First Historical Archives of China

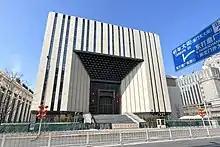
Headquarters of the FHAC

On October 10, 1925, the Palace Museum was established in Beijing, with its Library Department responsible for historical documents of the Ming and Qing Dynasties.